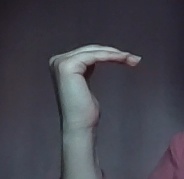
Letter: haa